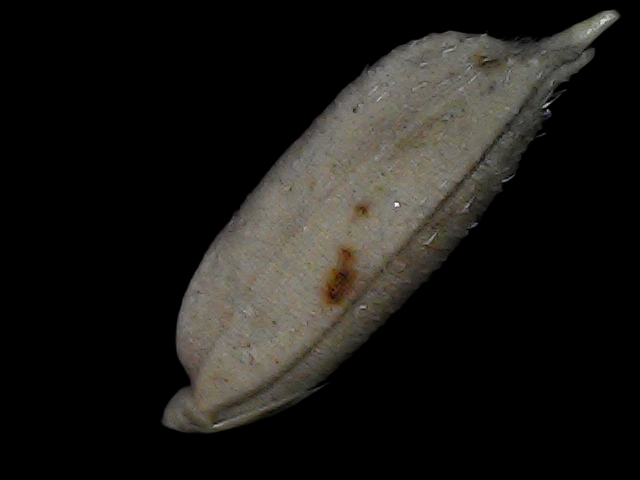
Rice variety: Bd79